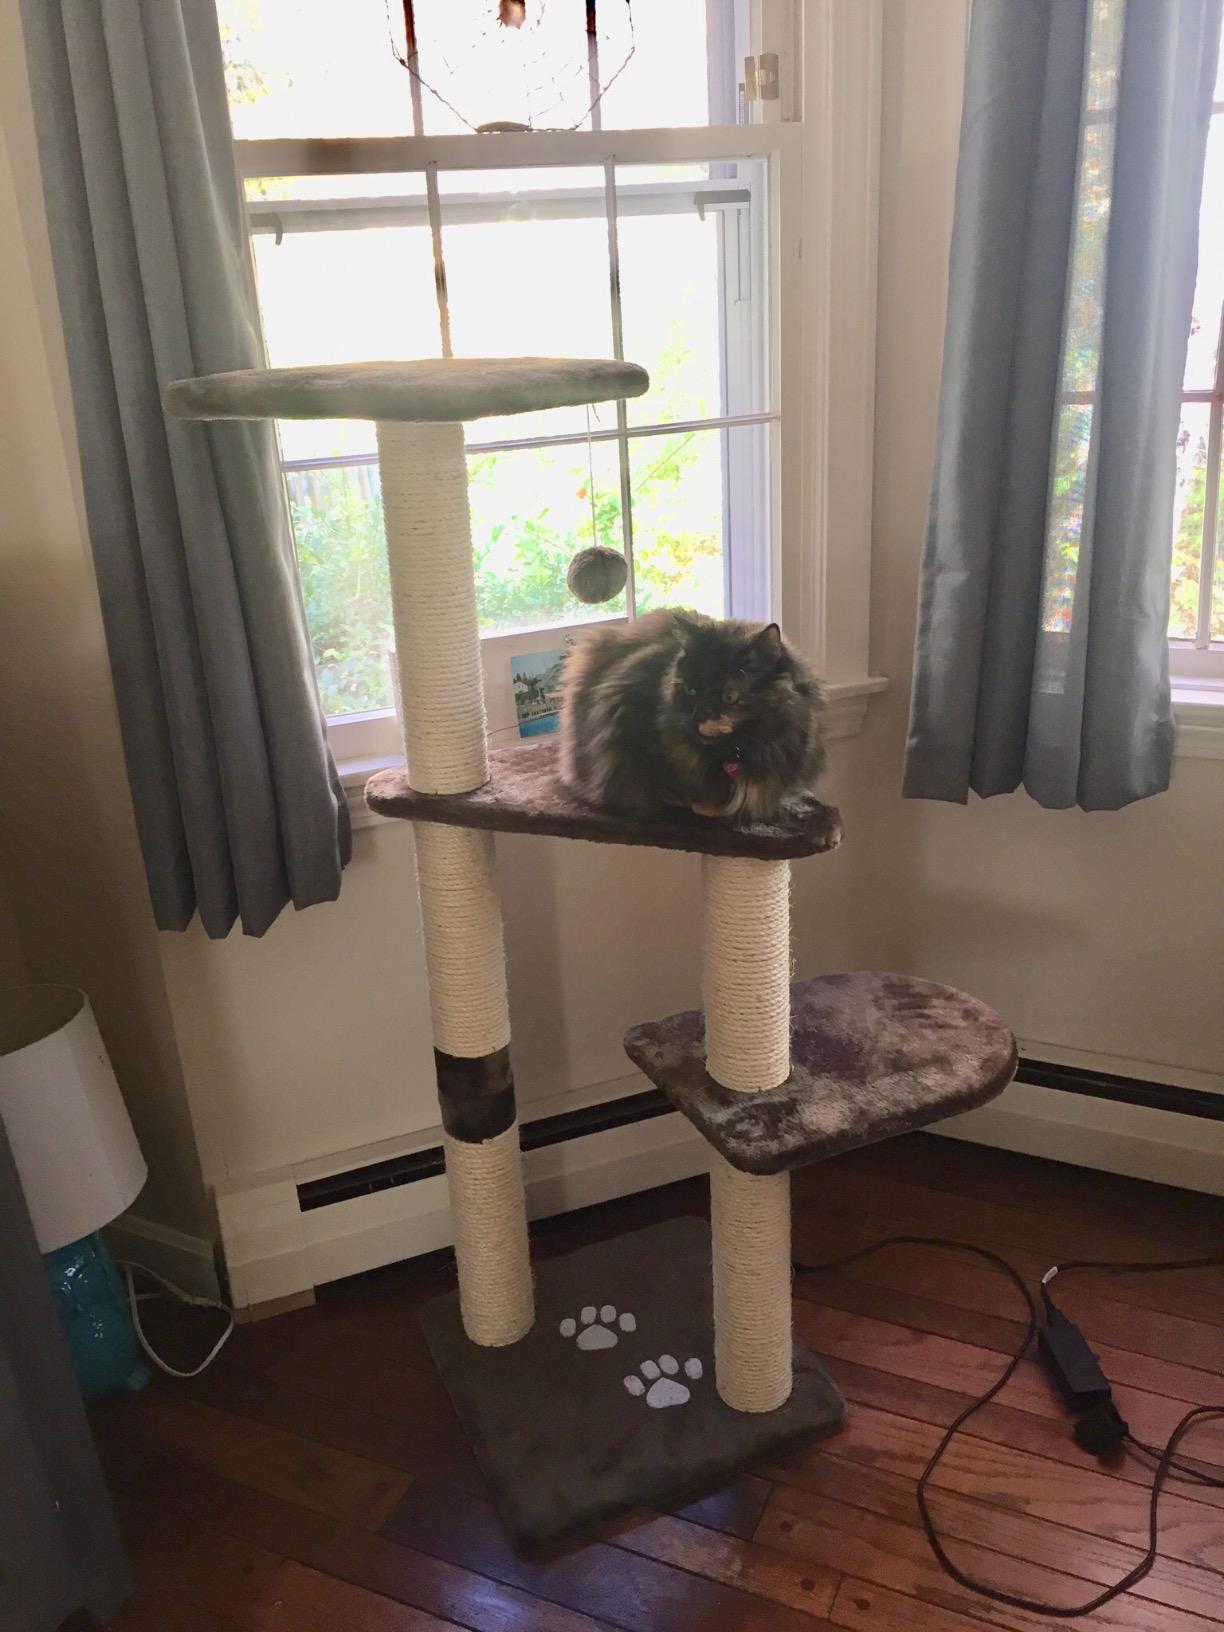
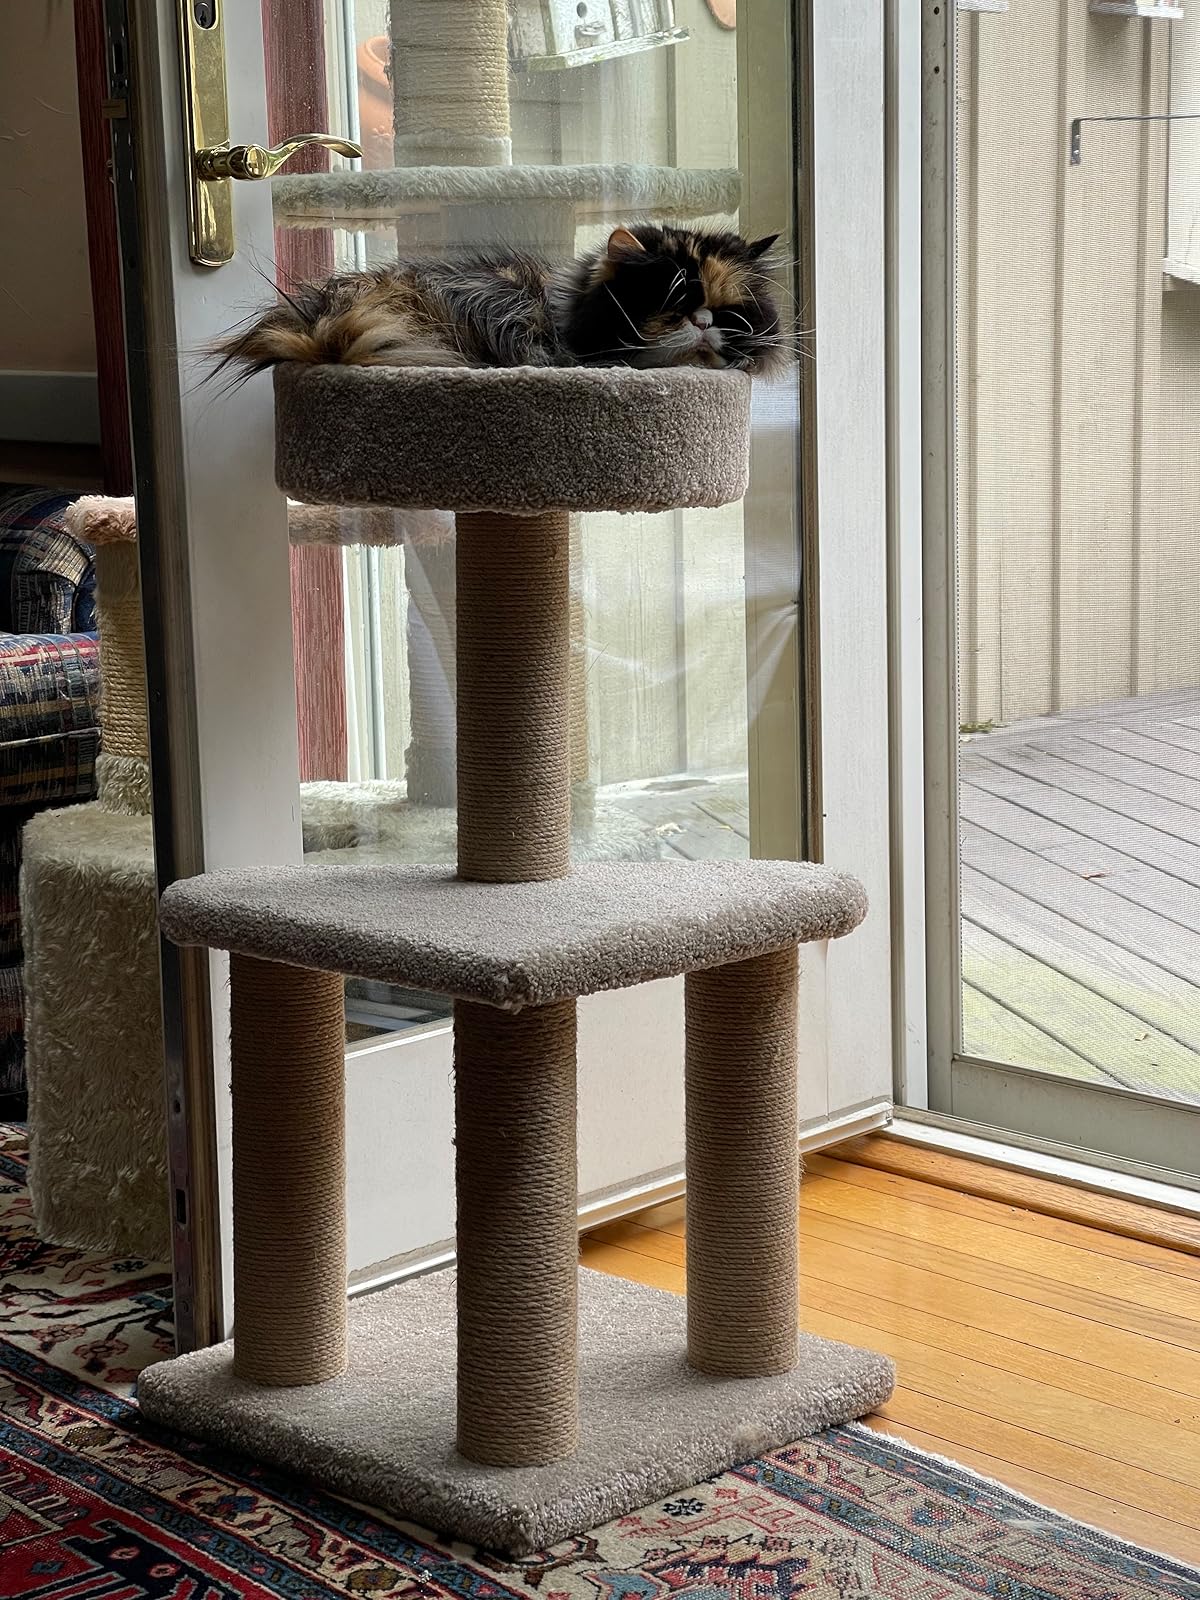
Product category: items_cat tree
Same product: no